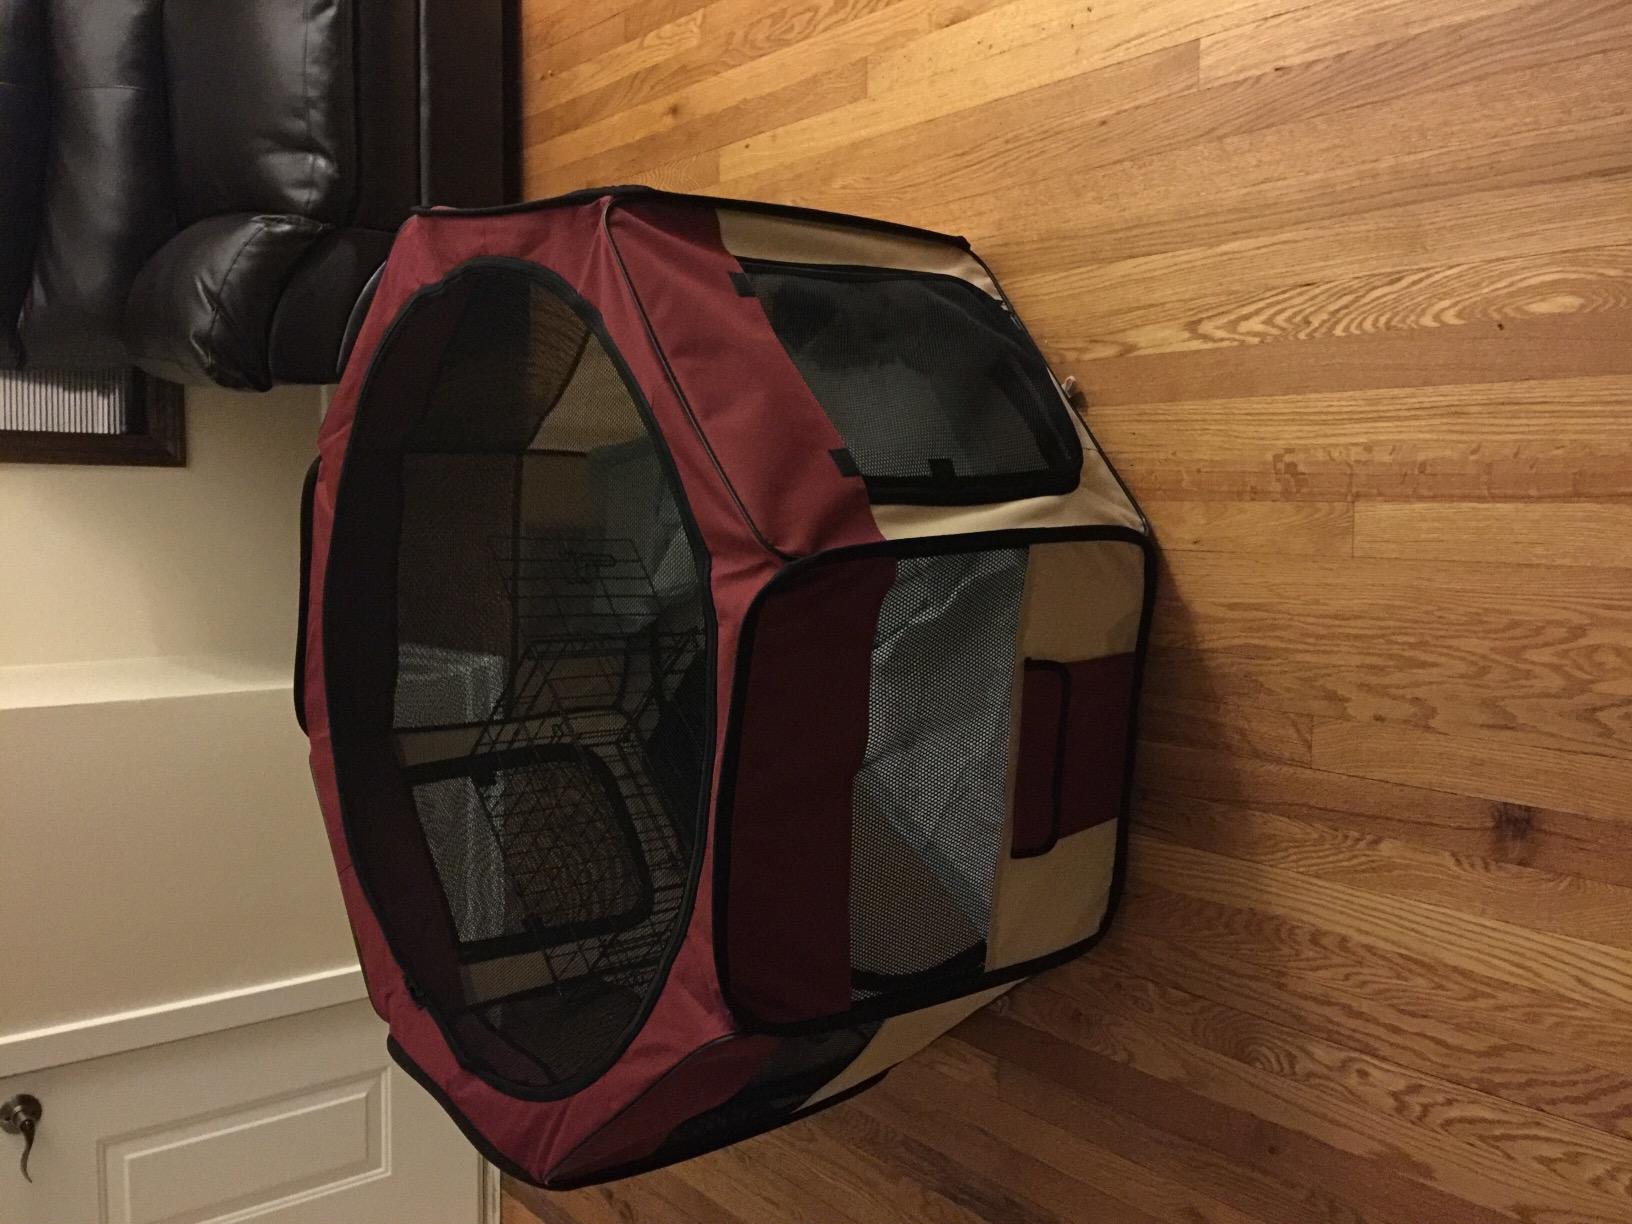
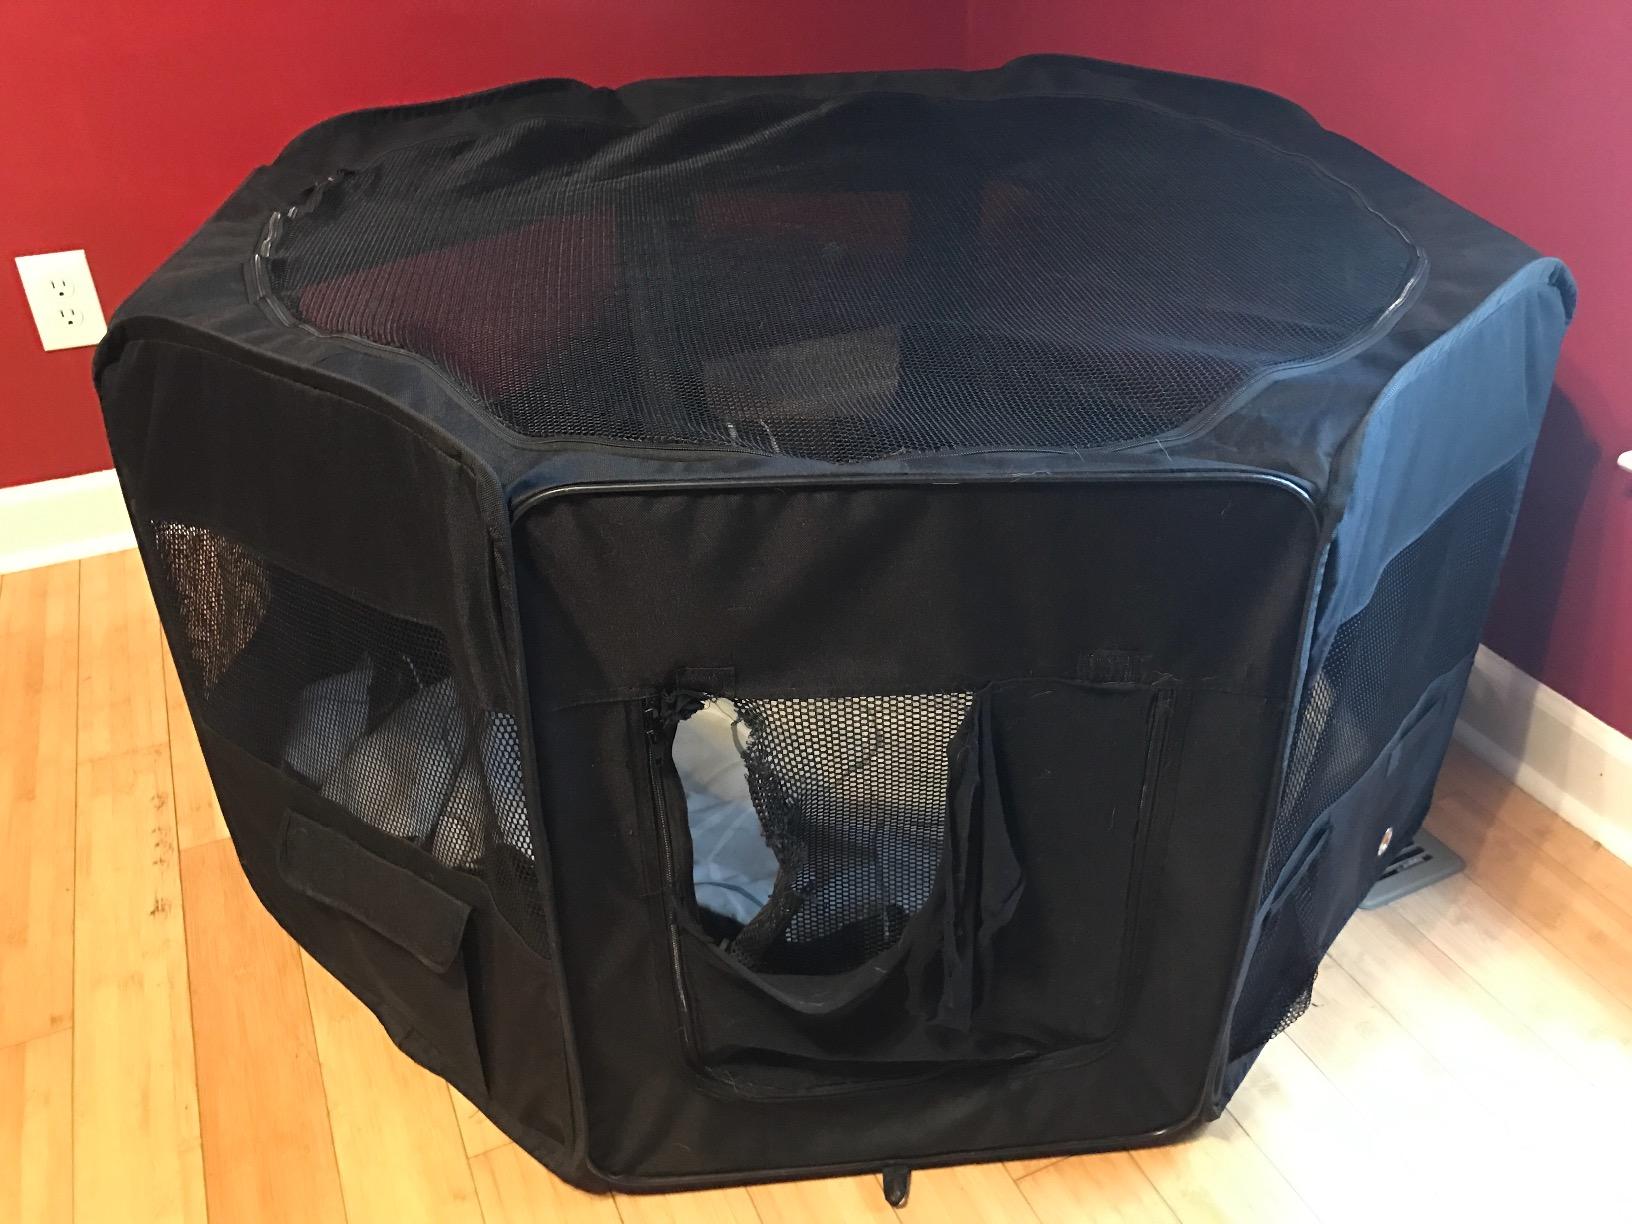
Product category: items_kennel
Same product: no